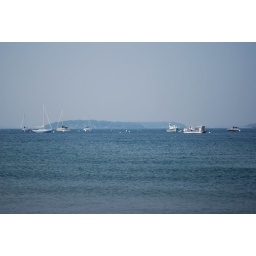
Hazy day at Willard beach in South Portland, Maine due to the Canadian forest fires up in Quebec.